Allard Motor Company

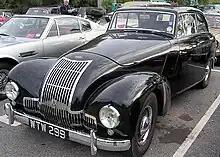
1948 P1 Sports

The L is a 4-seat roadster, produced from 1946 to 1950. It was on a wheelbase and available with a choice of Ford V8 or Mercury engines. The top speed is estimated to be . Priced at a little more than £1000, 191 were produced.